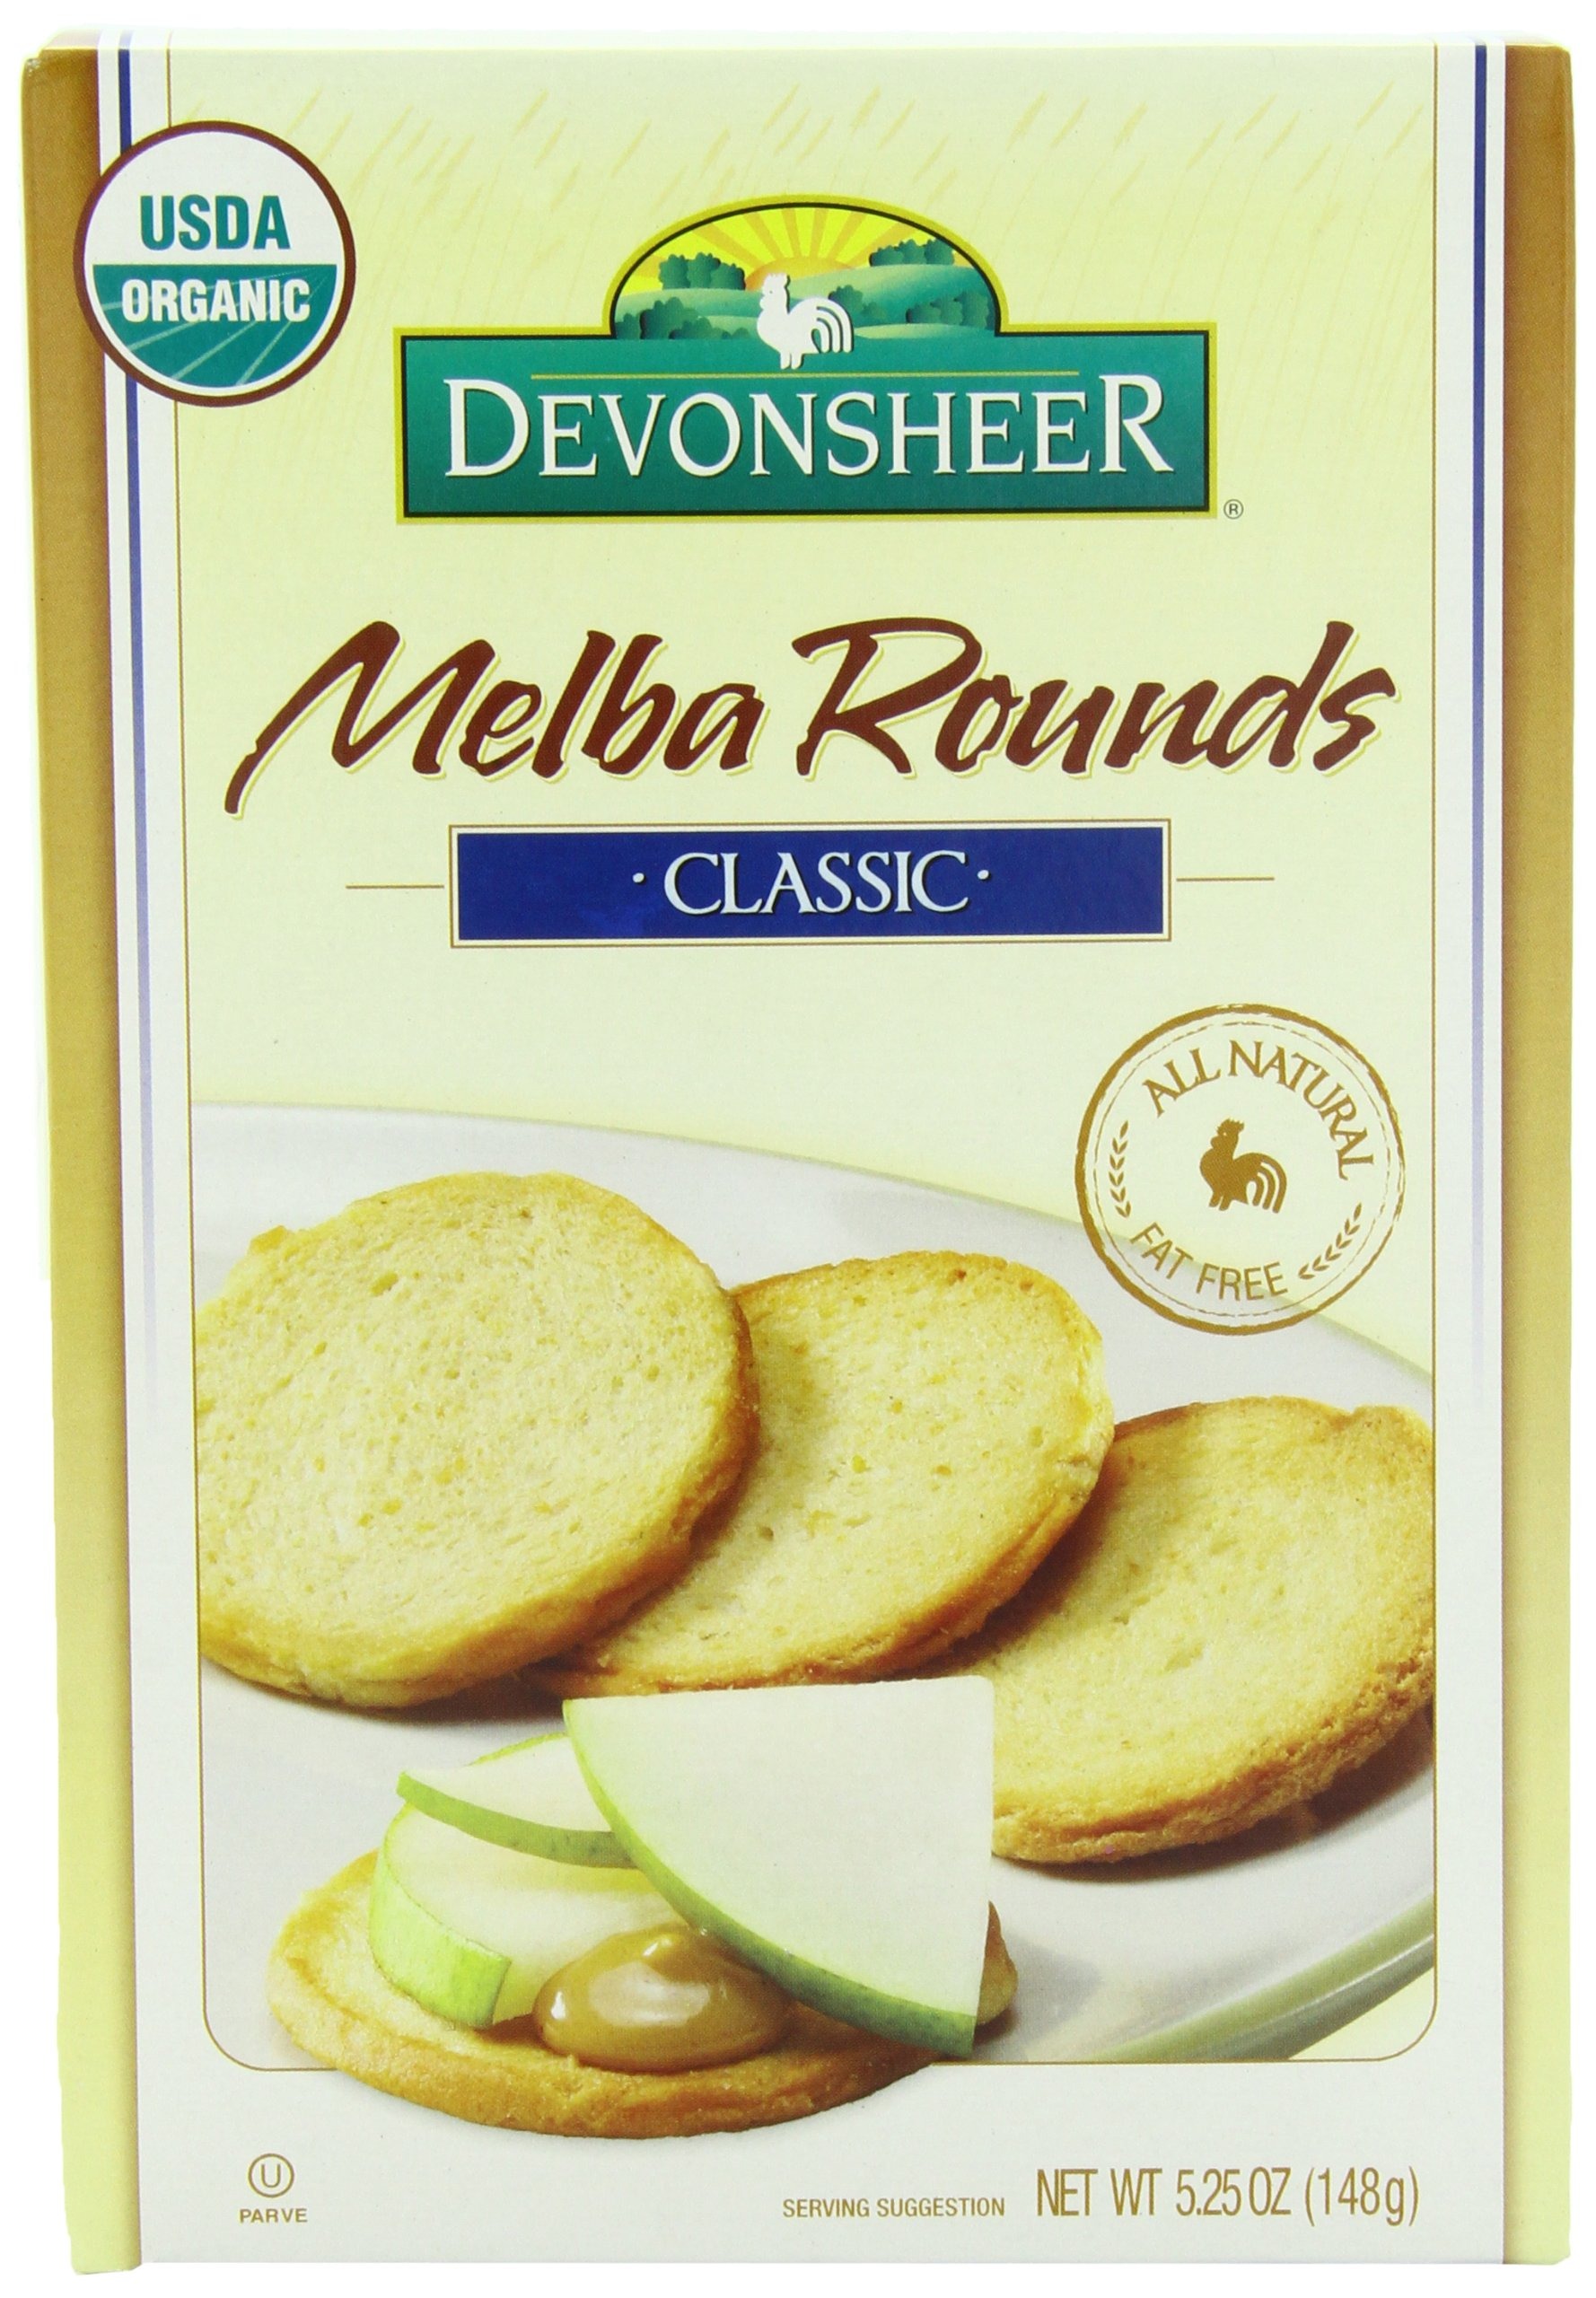
Item Name: Devonsheer Melba Rounds, Classic, 5.25 Ounce (Pack of 12)
Bullet Point 1: Twice baked for a perfectly crispy crunch
Bullet Point 2: Round shape excellent for toppings
Bullet Point 3: Delicious alone or paired with a wide variety of cheese, dips, and toppings
Bullet Point 4: Adds satisfying crunch to soups and salads
Bullet Point 5: USDA Organic and Kosher
Bullet Point 6: Allergy Information : Contains Wheat
Value: 63.0
Unit: ounce

Price: 5.1